Belcher mosaic windows

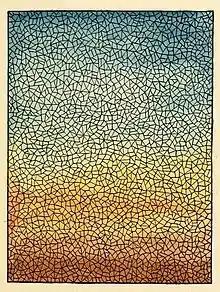
Figure 3 Example of a color gradient window design from the Belcher Mosaic Glass Company Catalogue, 1886.

Located in Newark, New Jersey, research gathered by Barbara E. Krueger, Director of the Michigan Stained Glass Census, indicates that the Belcher Glass Company was in operation as early as 1825. It is unclear what kind of work was being performed by the Belcher Glass Company in its early years, though it is almost certainly not figural stained glass. The timeline established by Krueger shows that the company, then called Cooper & Belcher Glass, began producing decorative windows as early as 1855. The company experiences a third change in ownership in 1875 and is renamed as Belcher & Povey until the 1880s when the Belcher Mosaic Glass Company is founded following the invention of Henry F Belcher's “Mosaic of Glass and Lead Glazing” process, patented in 1884. The company's first catalogue published in 1886 includes over fifty full-color examples of Belcher mosaic windows customers could select. Designs included in this publication ranged from simple mixes of colors and shapes, complex geometric patterns, transom lights with building numbers for secular use, and figural scenes for religious settings. The catalogue also boasts that the Belcher system produces windows that are lighter, air-tight, and more durable than their leaded counterparts. Whether this is accurate or not, it does show that the Belcher Mosaic Glass Company sought to compete directly with other stained glass studios at the time. It should also be noted that surviving examples of Belcher mosaic windows do show that both the patented matrix system and traditional leaded method were sometimes used in the same panel. Based on archival evidence and the dates of construction of all known windows, it is likely that the Belcher Mosaic Glass Company went out of business after 1897.